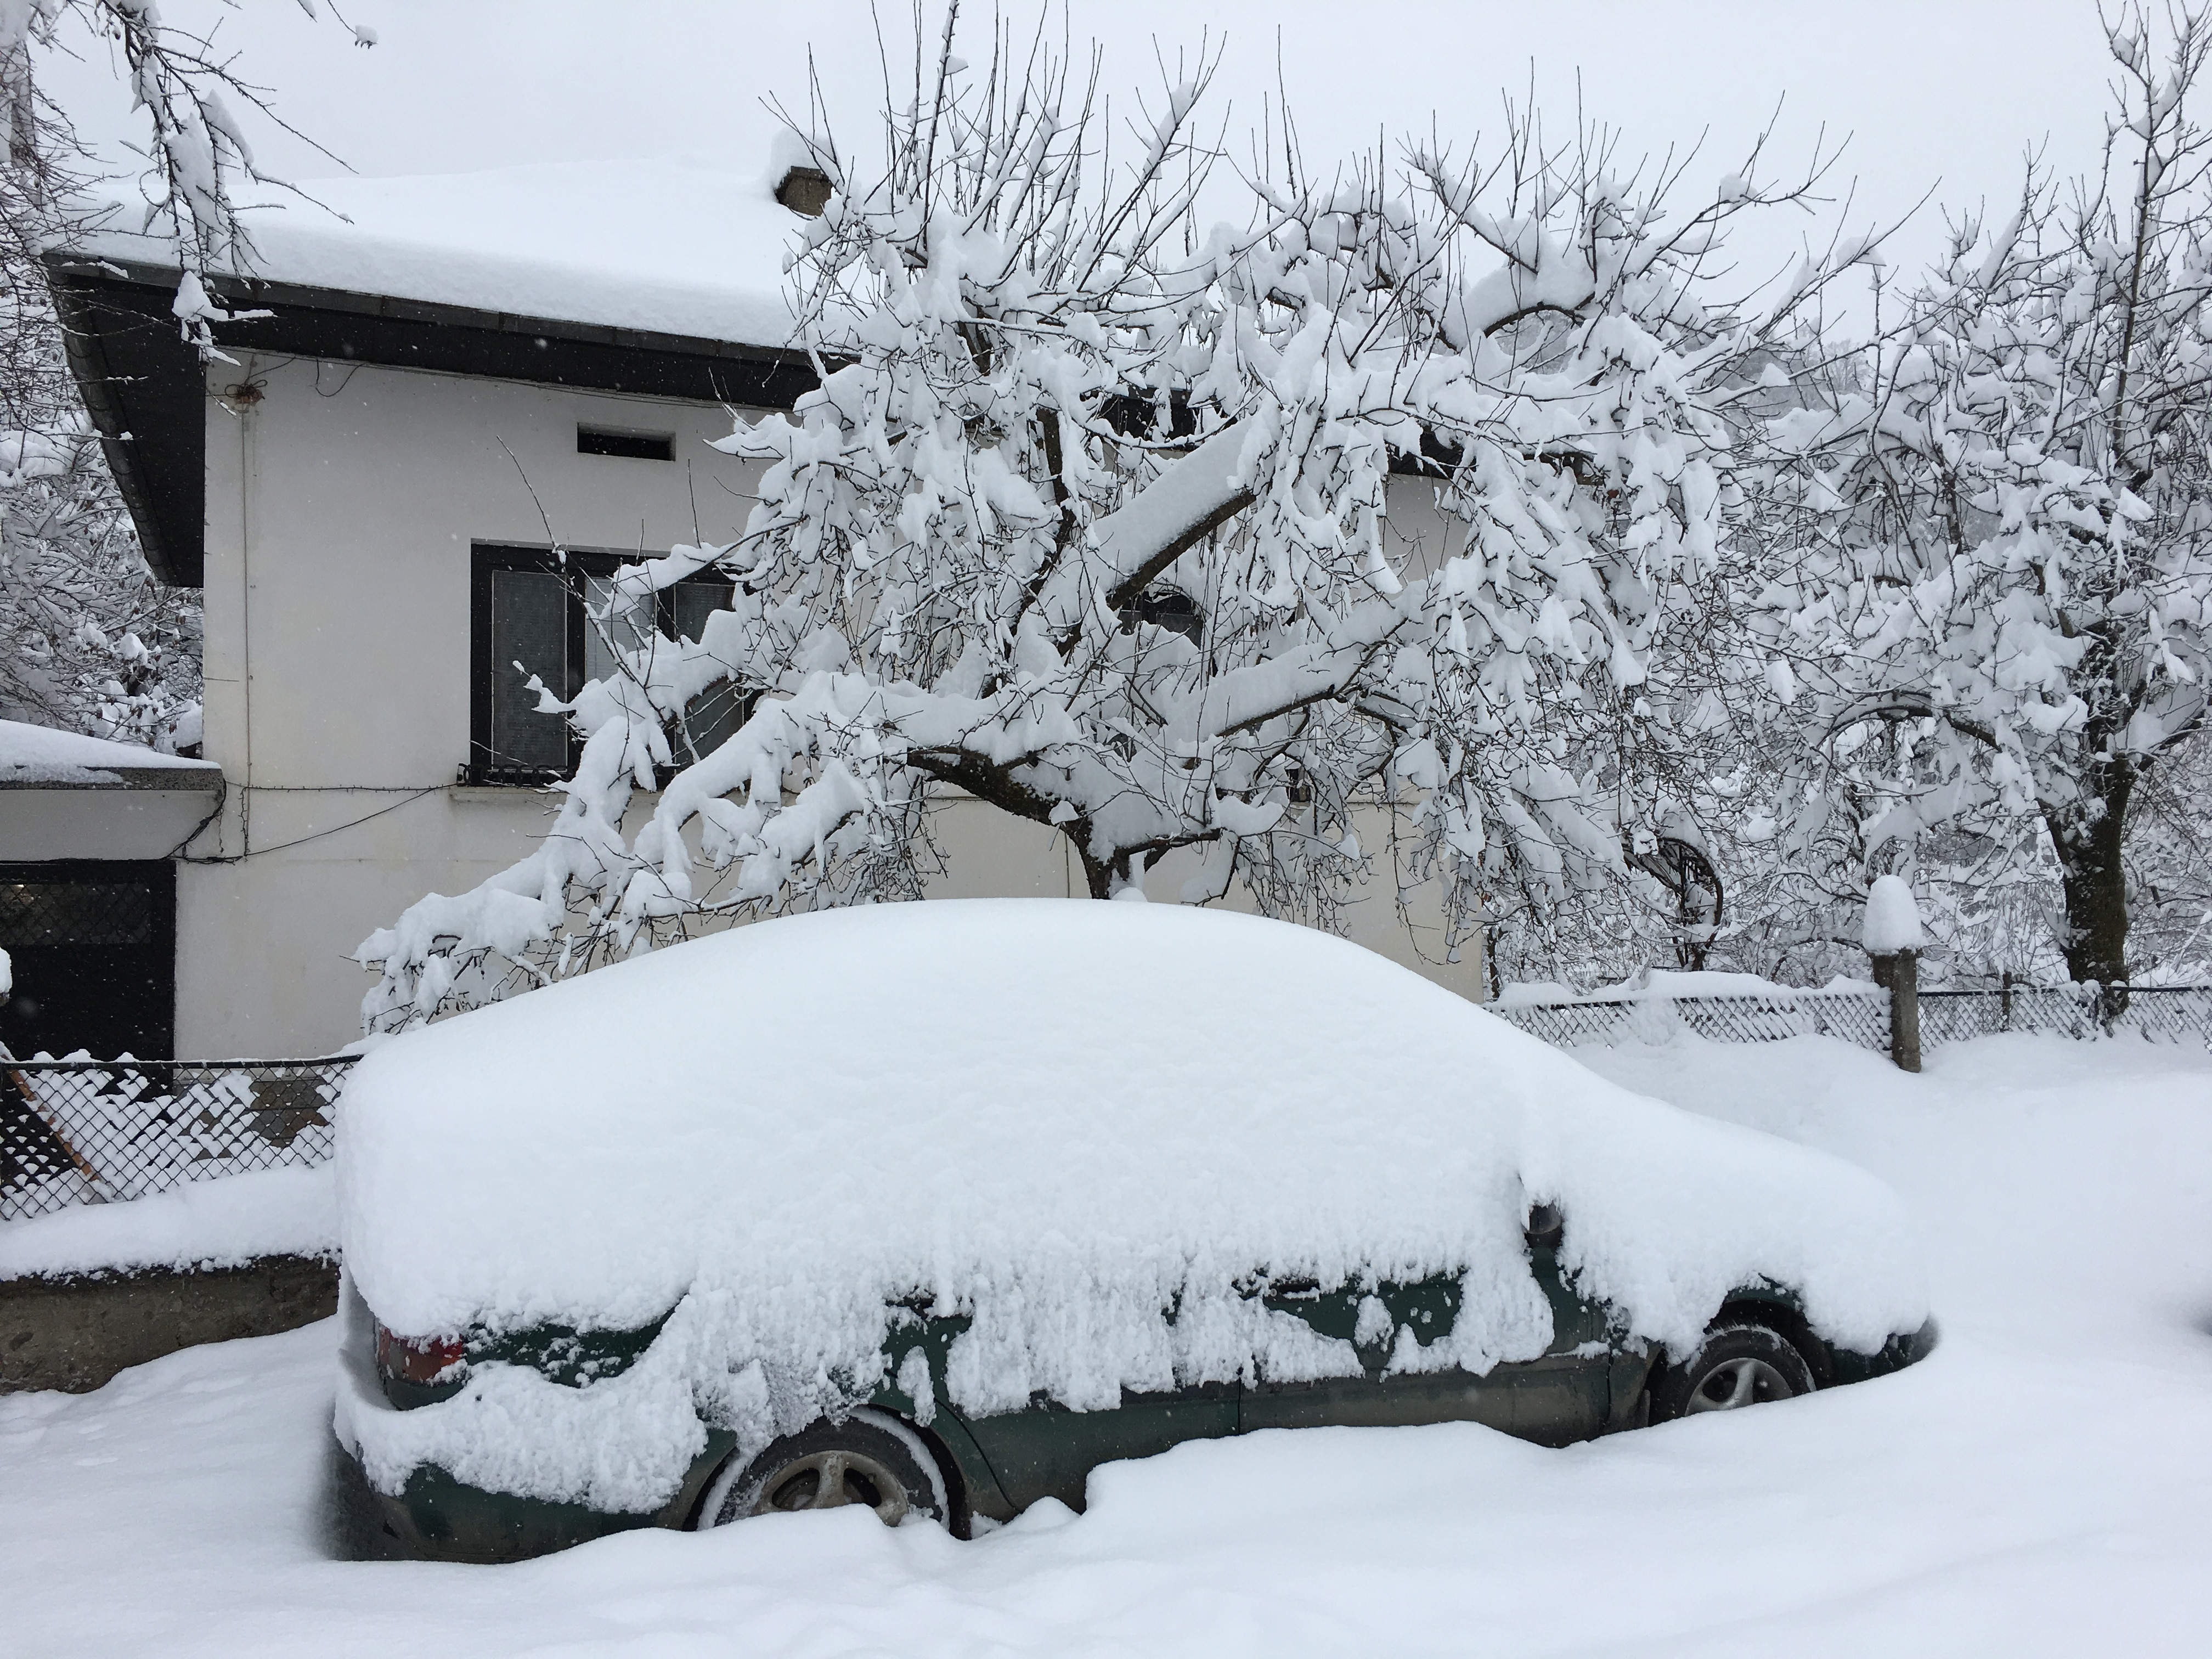
tree, branch, mountain, snow, winter, white, village, weather, season, blizzard, bulgaria, freezing, stara planina, ribaritsa, winter storm